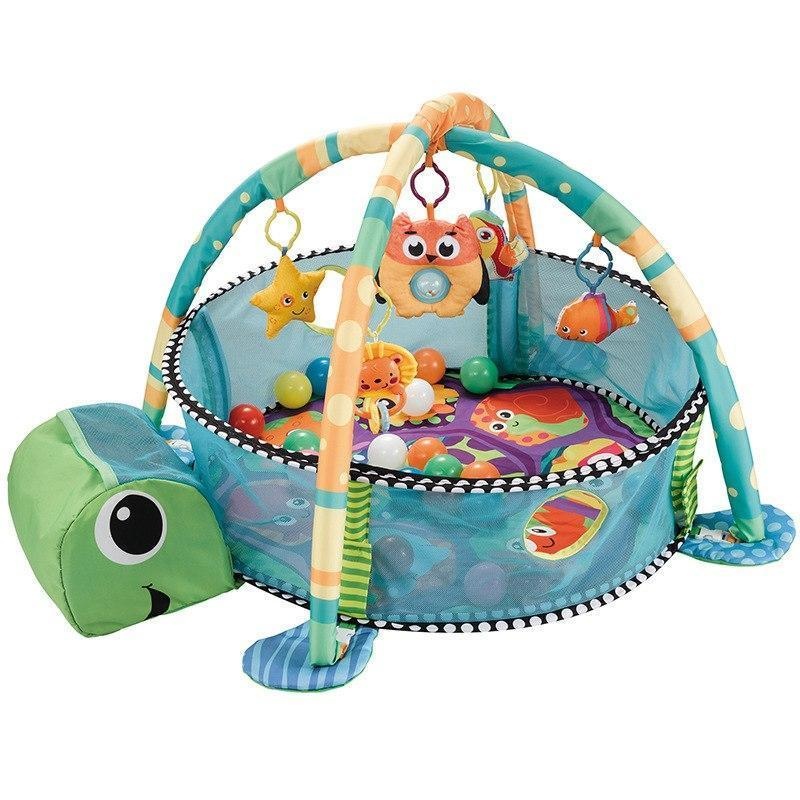
Turtle Activity Gym & Ball Pit
A colourful play gym to keep baby stimulated and entertained. A wonderful start to learn and play with adorable hanging toys and ball pit to assist with sitting and keeping baby safe. Best for baby’s development of sensory skills, gross motor skills, helps develop curiosity & discovery and is great for practising coordination skills. PRODUCT FEATURES: Lay & Play Sit & play Ball pit play 30 colourful balls inside turtles head Adorable sea pals hanging above head Pop-up mesh sides to keep them in a safe zone Helps Develop Sensory skills Help Develop gross motor skills Helps develop curiosity & Discovery Visual stimulation Co-ordination skills Visualization & memory Product Size: 94 x 70 x 58 cm
Brand: Bright Start
Category: Baby & Toddler > Baby Toys & Activity Equipment > Play Mats & Gyms > Play Gyms